Foxlease

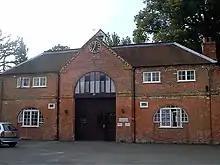
The Coach House

The Coach house is a listed building, constructed in the 18th century. It provides self-catering accommodation.